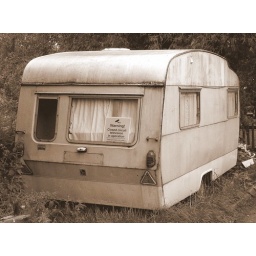
An old caravan. I love the sign in the window to deter thieves.